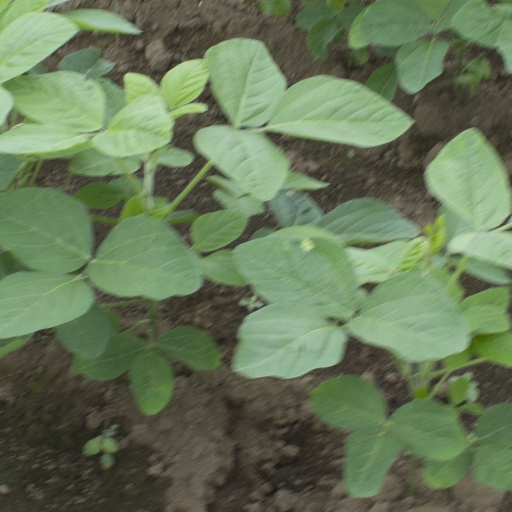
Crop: soybean